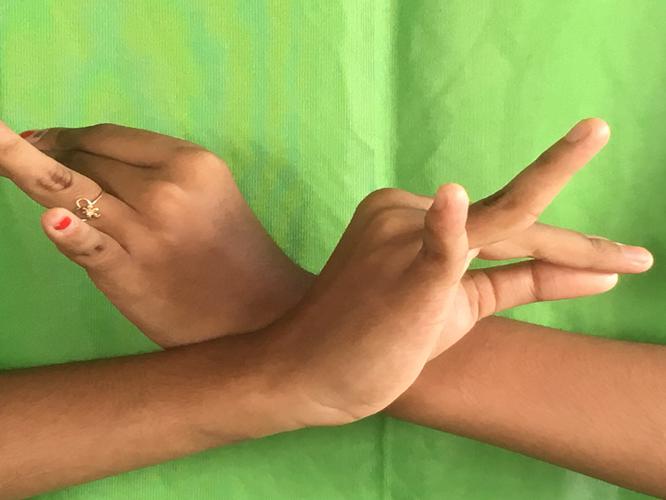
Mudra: Katakavardhana
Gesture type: double_hand